Bass Is Maternal

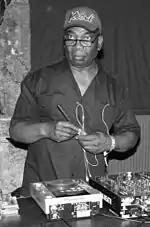
The album's usage of bass was compared to dub producers like Dennis Bovell ("pictured").

"Bass Is Maternal" is a trip hop album that explores the link between British rave culture and Jamaican dub music. The duo took an experimental approach, mixing dub, hip hop, reggae, rock and electronic music into numerous hybrids largely of a dance music nature. The record prominently incorporates dense jungle music, applying the genre's sped up breakbeats to dub music and shoegaze, and also fuses ambient music, electropop and usage of space synths, although characteristic of the album throughout is the heavy usage of seismic bass. The duo felt that the dub-style "low end pressure" bass, felt in the music of King Tubby, Prince Jammy and Scientist, was the main element of their production style. According to "The Wire", "Bass Is Maternal" foregrounds the bass, but experiments with synth melodies and heavy, distorted drum sounds which are juxtaposed with "ghostly backwards guitar effects" and feedback. They compared the album's experimental trawl through different genres and soundscapes to dub producers like King Tubby, Scientist and Dennis Bovell and experimental post-punk bands like Public Image Ltd.